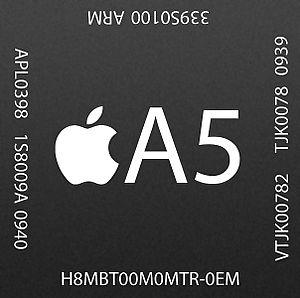
L'iPhone 4S est un smartphone, modèle de la 5ᵉ génération d'iPhone de la marque Apple. Il suit l'iPhone 4 et précède l'iPhone 5. Il est annoncé, le 4 octobre 2011, à Cupertino. Il s'agit du dernier produit Apple annoncé par l'ancien PDG et co-fondateur de la firme, Steve Jobs, qui décède le lendemain.